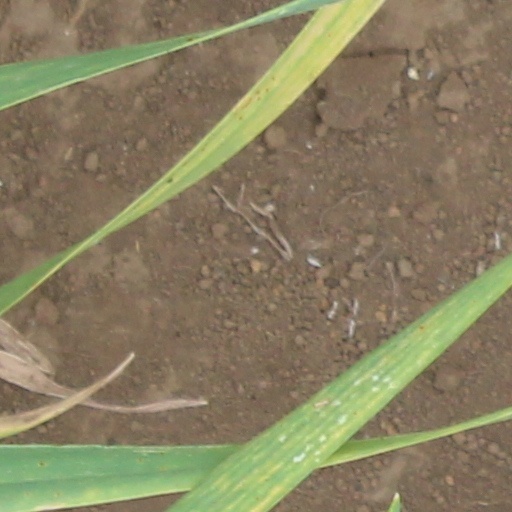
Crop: wheat